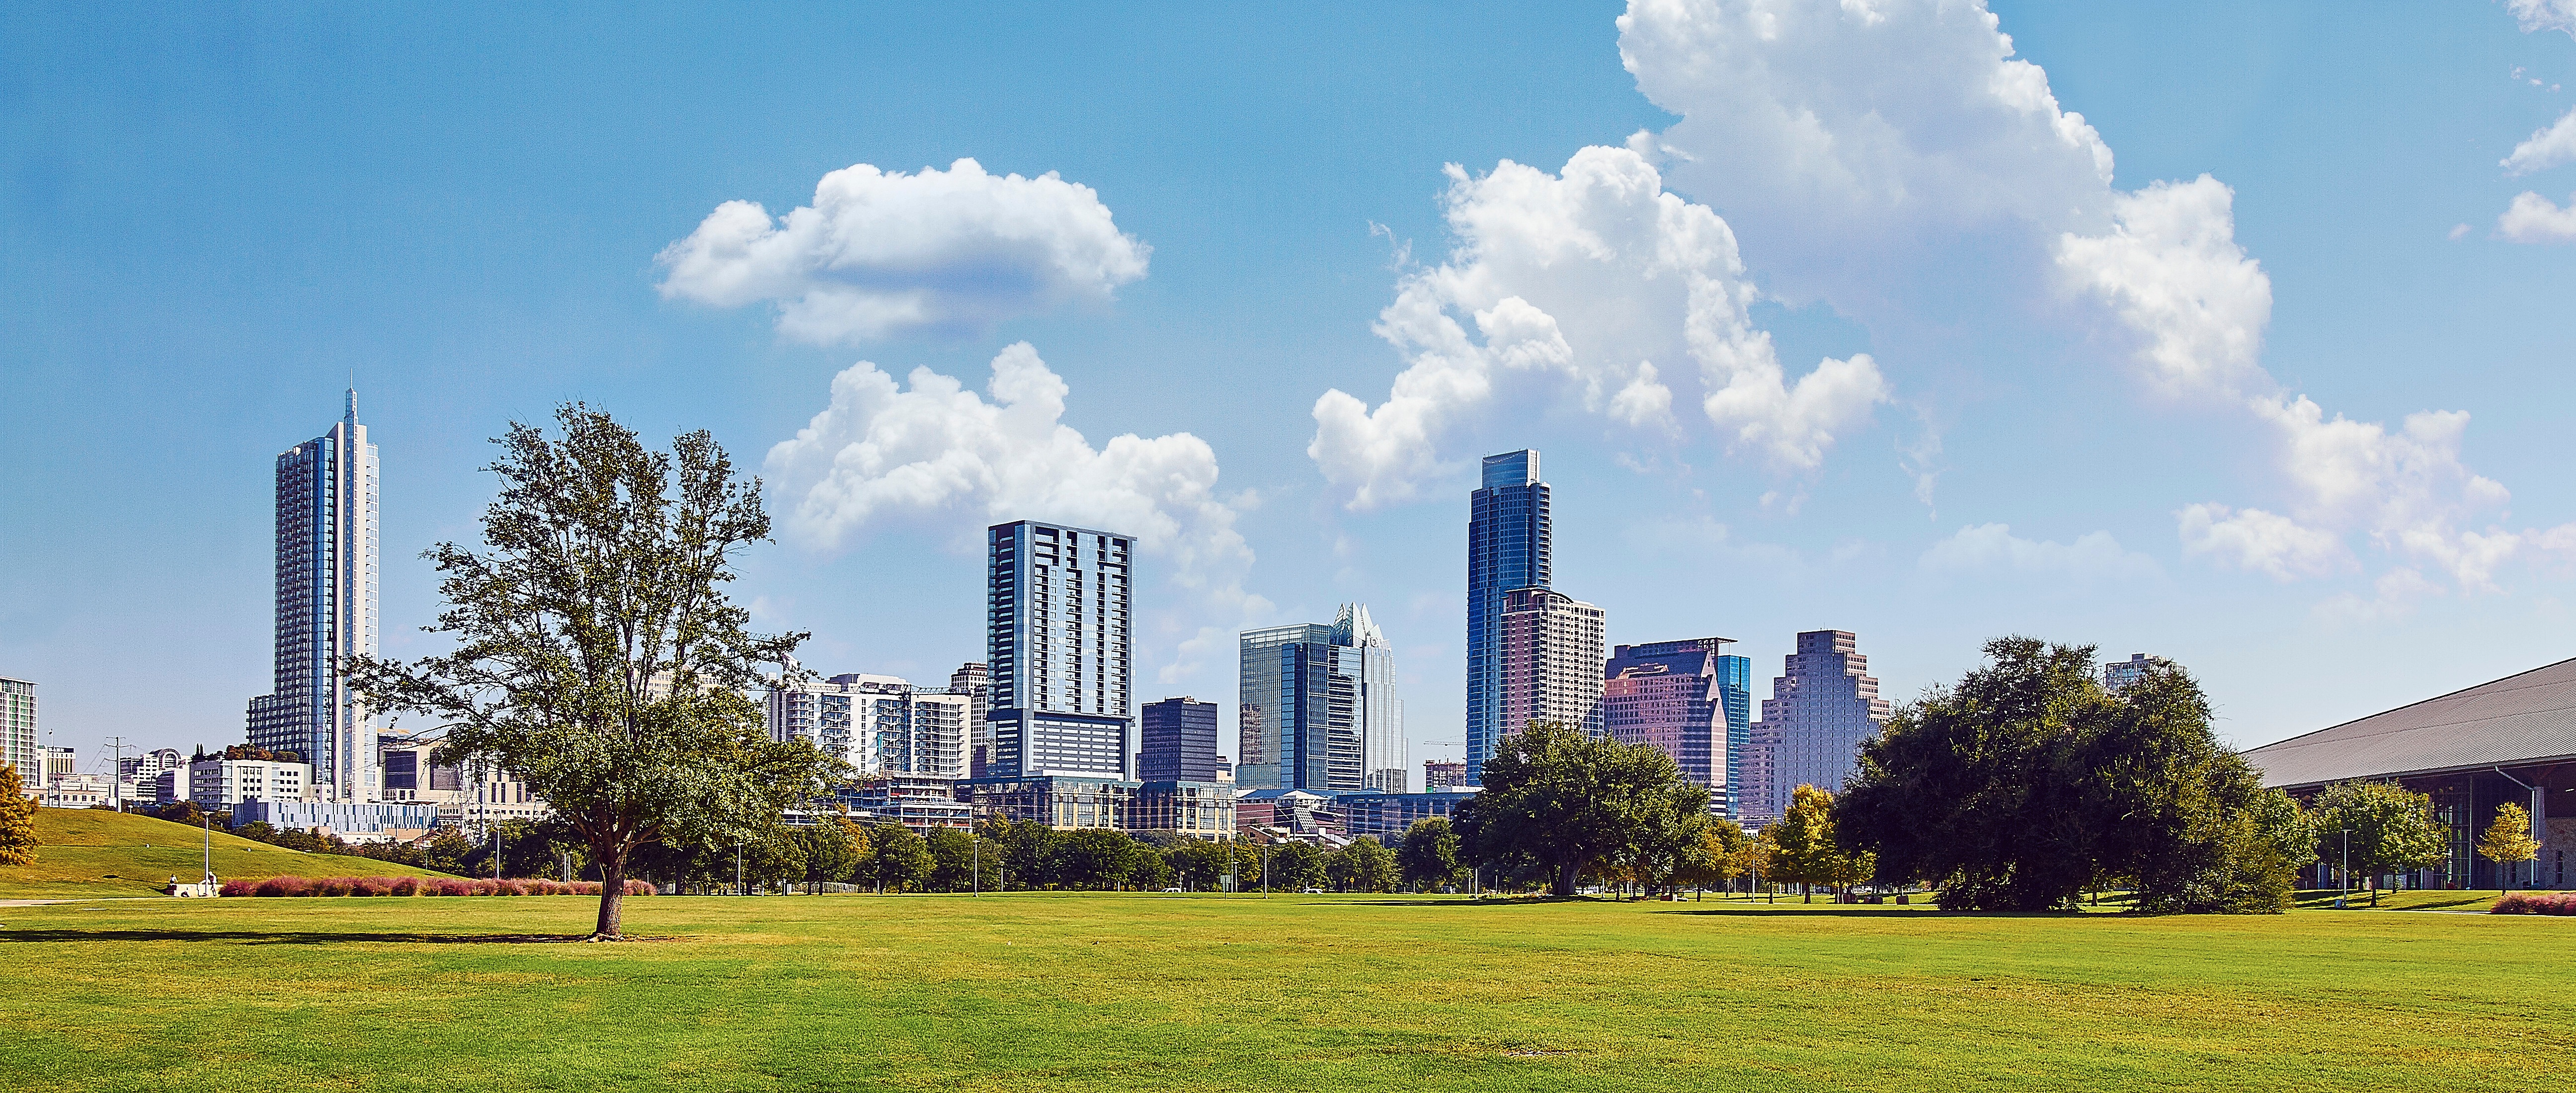
tree, grass, horizon, sky, skyline, building, city, skyscraper, cityscape, panorama, downtown, park, landmark, tower block, estate, residential area, human settlement